Chicago Typewriter (TV series)

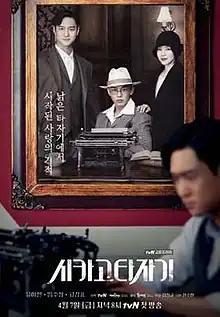
Promotional Poster

Chicago Typewriter is a 2017 South Korean television series starring Yoo Ah-in, Im Soo-jung, and Go Kyung-pyo. It ran from April to June 2017, with episodes every Friday and Saturday at 20:00 (KST) on tvN.